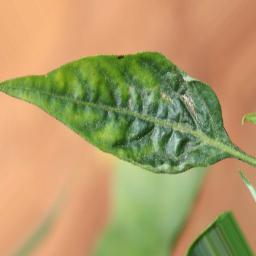
Label: mites_and_trips